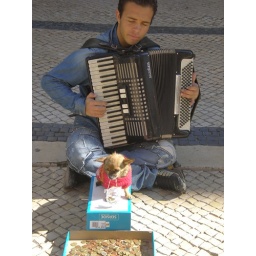
you put coins in the cup the dog is holding in it's mouth. that pup made a lot of money.